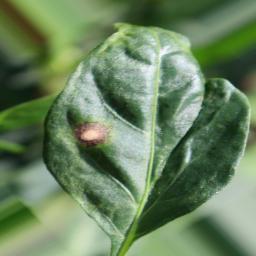
Label: cercospora